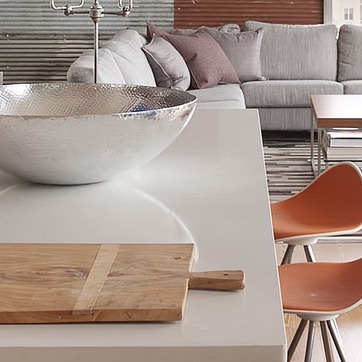
Material: polishedstone